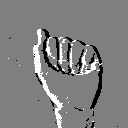
ASL letter: a